Jennie Lee (British actress)

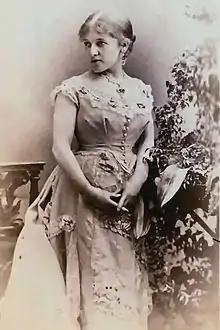
Jennie Lee c. 1870s or 80s

In August 1873, Lee and J. P. Burnett returned to New York aboard the Steamship Idaho and subsequently travelled by rail to San Francisco, where they joined up with Susan Galton to form the Susan Galton and Jennie Lee Opera Bouffe, Burlesque and Comedy Troupe. Their first engagements there came in early September to mid-October at the New Alhambra Theatre in productions of the comedies "Thrice Married" by Howard Paul (1830–1905) and Andrew Halliday's "Checkmate"; operettas "Fanchette"; "The Flower Girls of Paris"; "Too Many Cooks"; Charles Selby's three-act comedy, "Peggy Green"; and an opera bouffe entitled "Trom-Al-Ca-Zar".